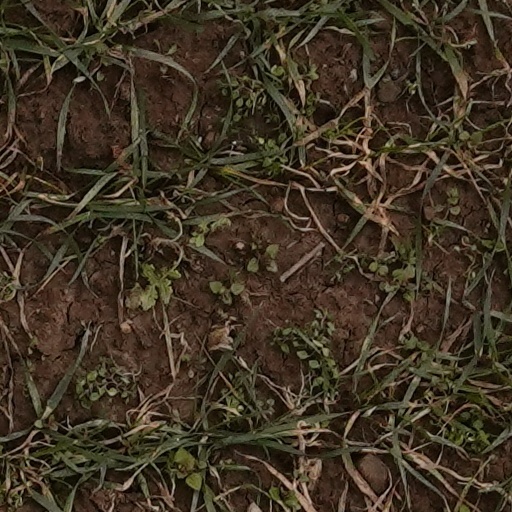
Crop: wheat